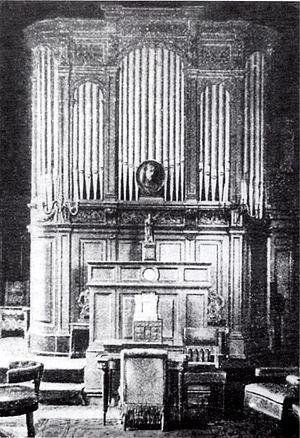
L’orgue de salon est un type d'orgue à tuyaux souvent, dans la tradition française, d'esthétique romantique et de dimensions adaptées à un logement privé, généralement plus modestes que celles des grandes-orgues d’église ou de concert.